Ipswich Supercars round

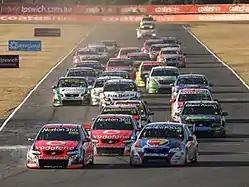
The start of a race during the 2011 event.

Queensland Raceway opened in 1999 and immediately joined the championship calendar, taking over from Lakeside Raceway as the home of the series in Queensland. In 1999 and 2000 the event hosted both a sprint round and the Queensland 500 endurance event, the first circuit to host multiple rounds in one year since Lakeside held two rounds in 1991. In the inaugural sprint event, Garth Tander scored his first career round win despite not winning a race during the weekend. He was originally declared the winner of the third race when John Bowe was disqualified for passing under a yellow flag, but Bowe was later reinstated in the results. The sprint event was dropped for 2001 with only the endurance event remaining on the calendar.